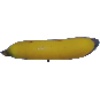
Label: Banana 1